Ogasawara Nagakiyo

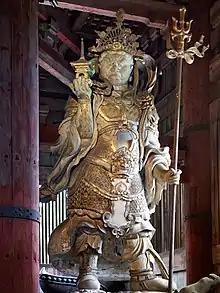
Tamonten statue at Tōdai-ji, Nara in which Nagakiyo led the construction with his vassals.

In 1194, when Minamoto no Yoritomo ordered his "gokenin" the gathering of timber and the creation of statues for the reconstruction of Tōdai-ji Temple, Nagakiyo was in charge of the Vaiśravaṇa statue.